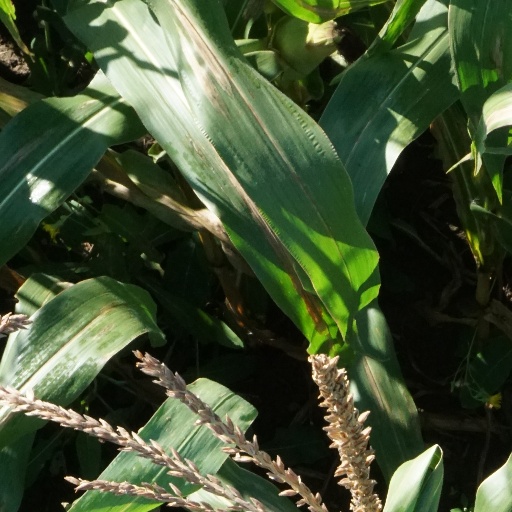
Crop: maize; corn